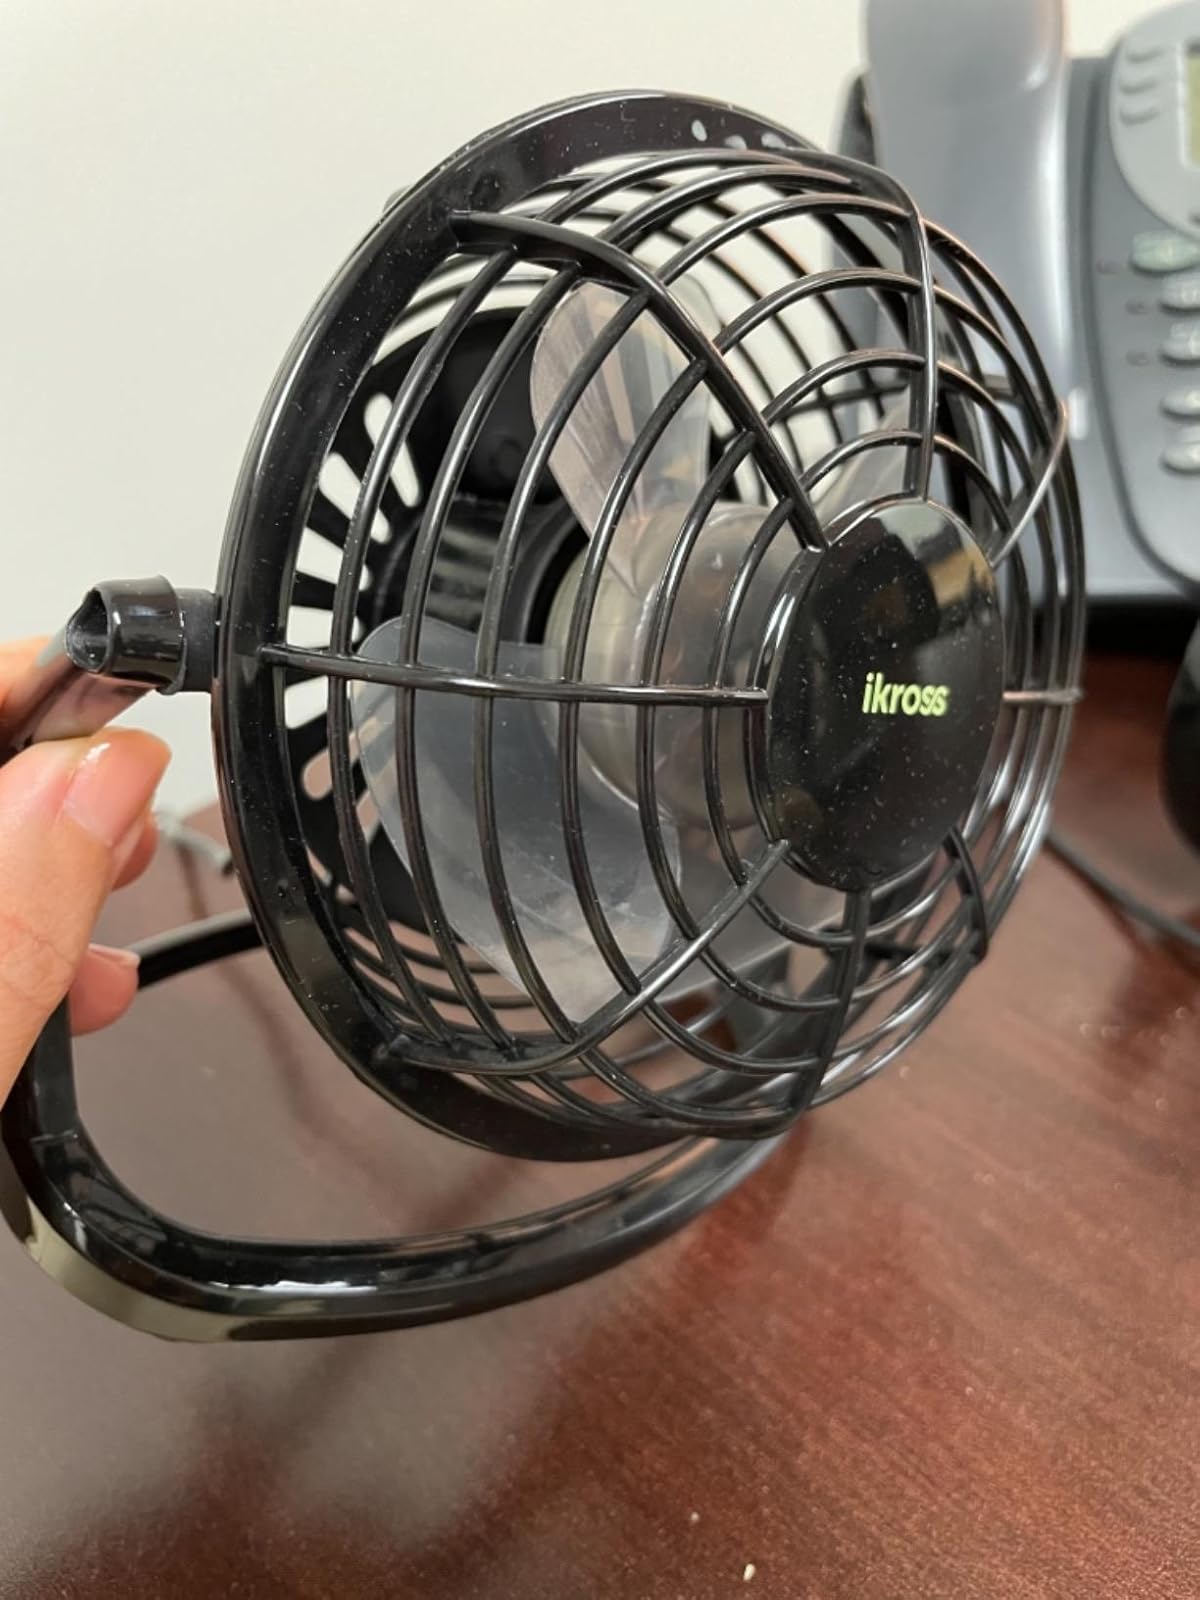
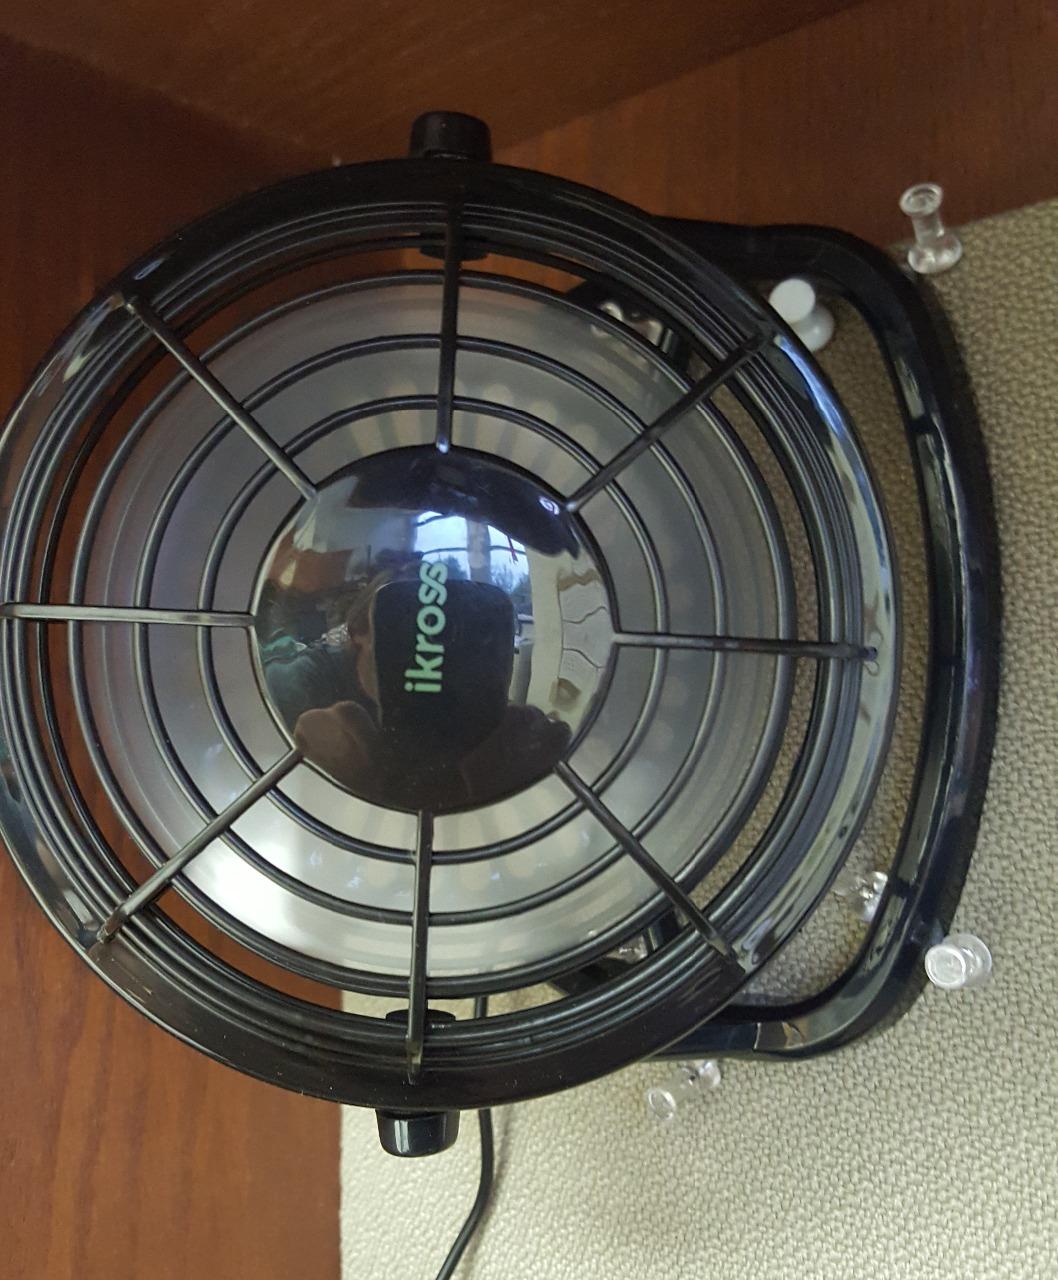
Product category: fan
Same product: yes